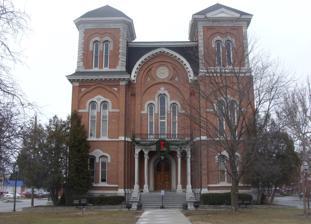
Building: Tioga County Courthouse
Country: United States of America
Year built: 1872
United States historic place Tioga County Courthouse U.S. National Register of Historic Places U.S. Historic district Contributing property Tioga County Courthouse, February 2009 Show map of New York Show map of the United States Interactive map showing the location for Tioga County Courthouse Location Village Park, Owego, New York Coordinates 42°6′9″N 76°15′45″W / 42.10250°N 76.26250°W / 42.10250; -76.26250 Area less than one acre Built 1871 Architect Howe, Miles F. NRHP reference No. 72000915 Added to NRHP December 26, 1972 Tioga County Courthouse is a historic courthouse located at Owego in Tioga County, New York .  It was built in 1871–72 and is a rectangular two-story building with 4 three-story towers, one on each corner.  It is constructed of smooth, hard-burned brick of a red-pink color with decorative limestone features. It was listed on the National Register of Historic Places in 1972. References